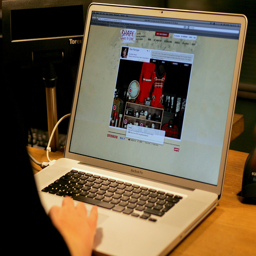
A woman is surfing the internet looking at clothes.
A person is at a desk working on a laptop computer.
The computer screen displays many images and words.
A computer shows a website page displayed on it.
A person online looking up information on a computer.